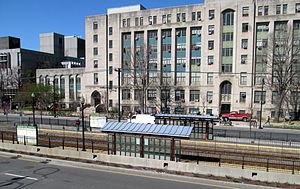
La Branche B de la ligne verte du métro de Boston, également appelé Branche de Commonwealth Avenue ou dbranche de Collège de Boston, est une branche de la Ligne verte de la Massachusetts Bay Transportation Authority dans la région de Boston. Cette ligne longe Commonwealth Avenue avec des véhicules légers sur rail. Après la descente de Blandford Street, les voies se joignent aux branches C et D à Kenmore Station.